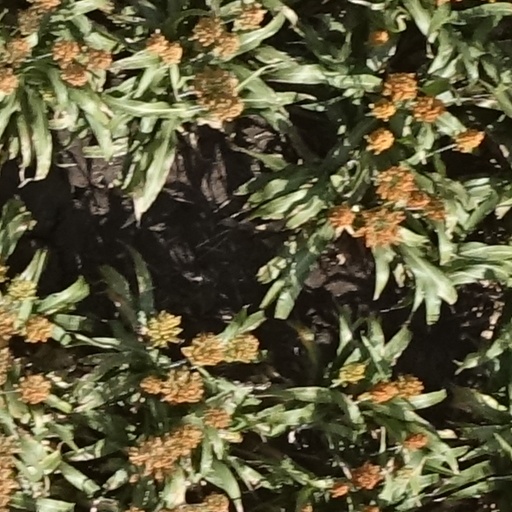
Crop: sorghum